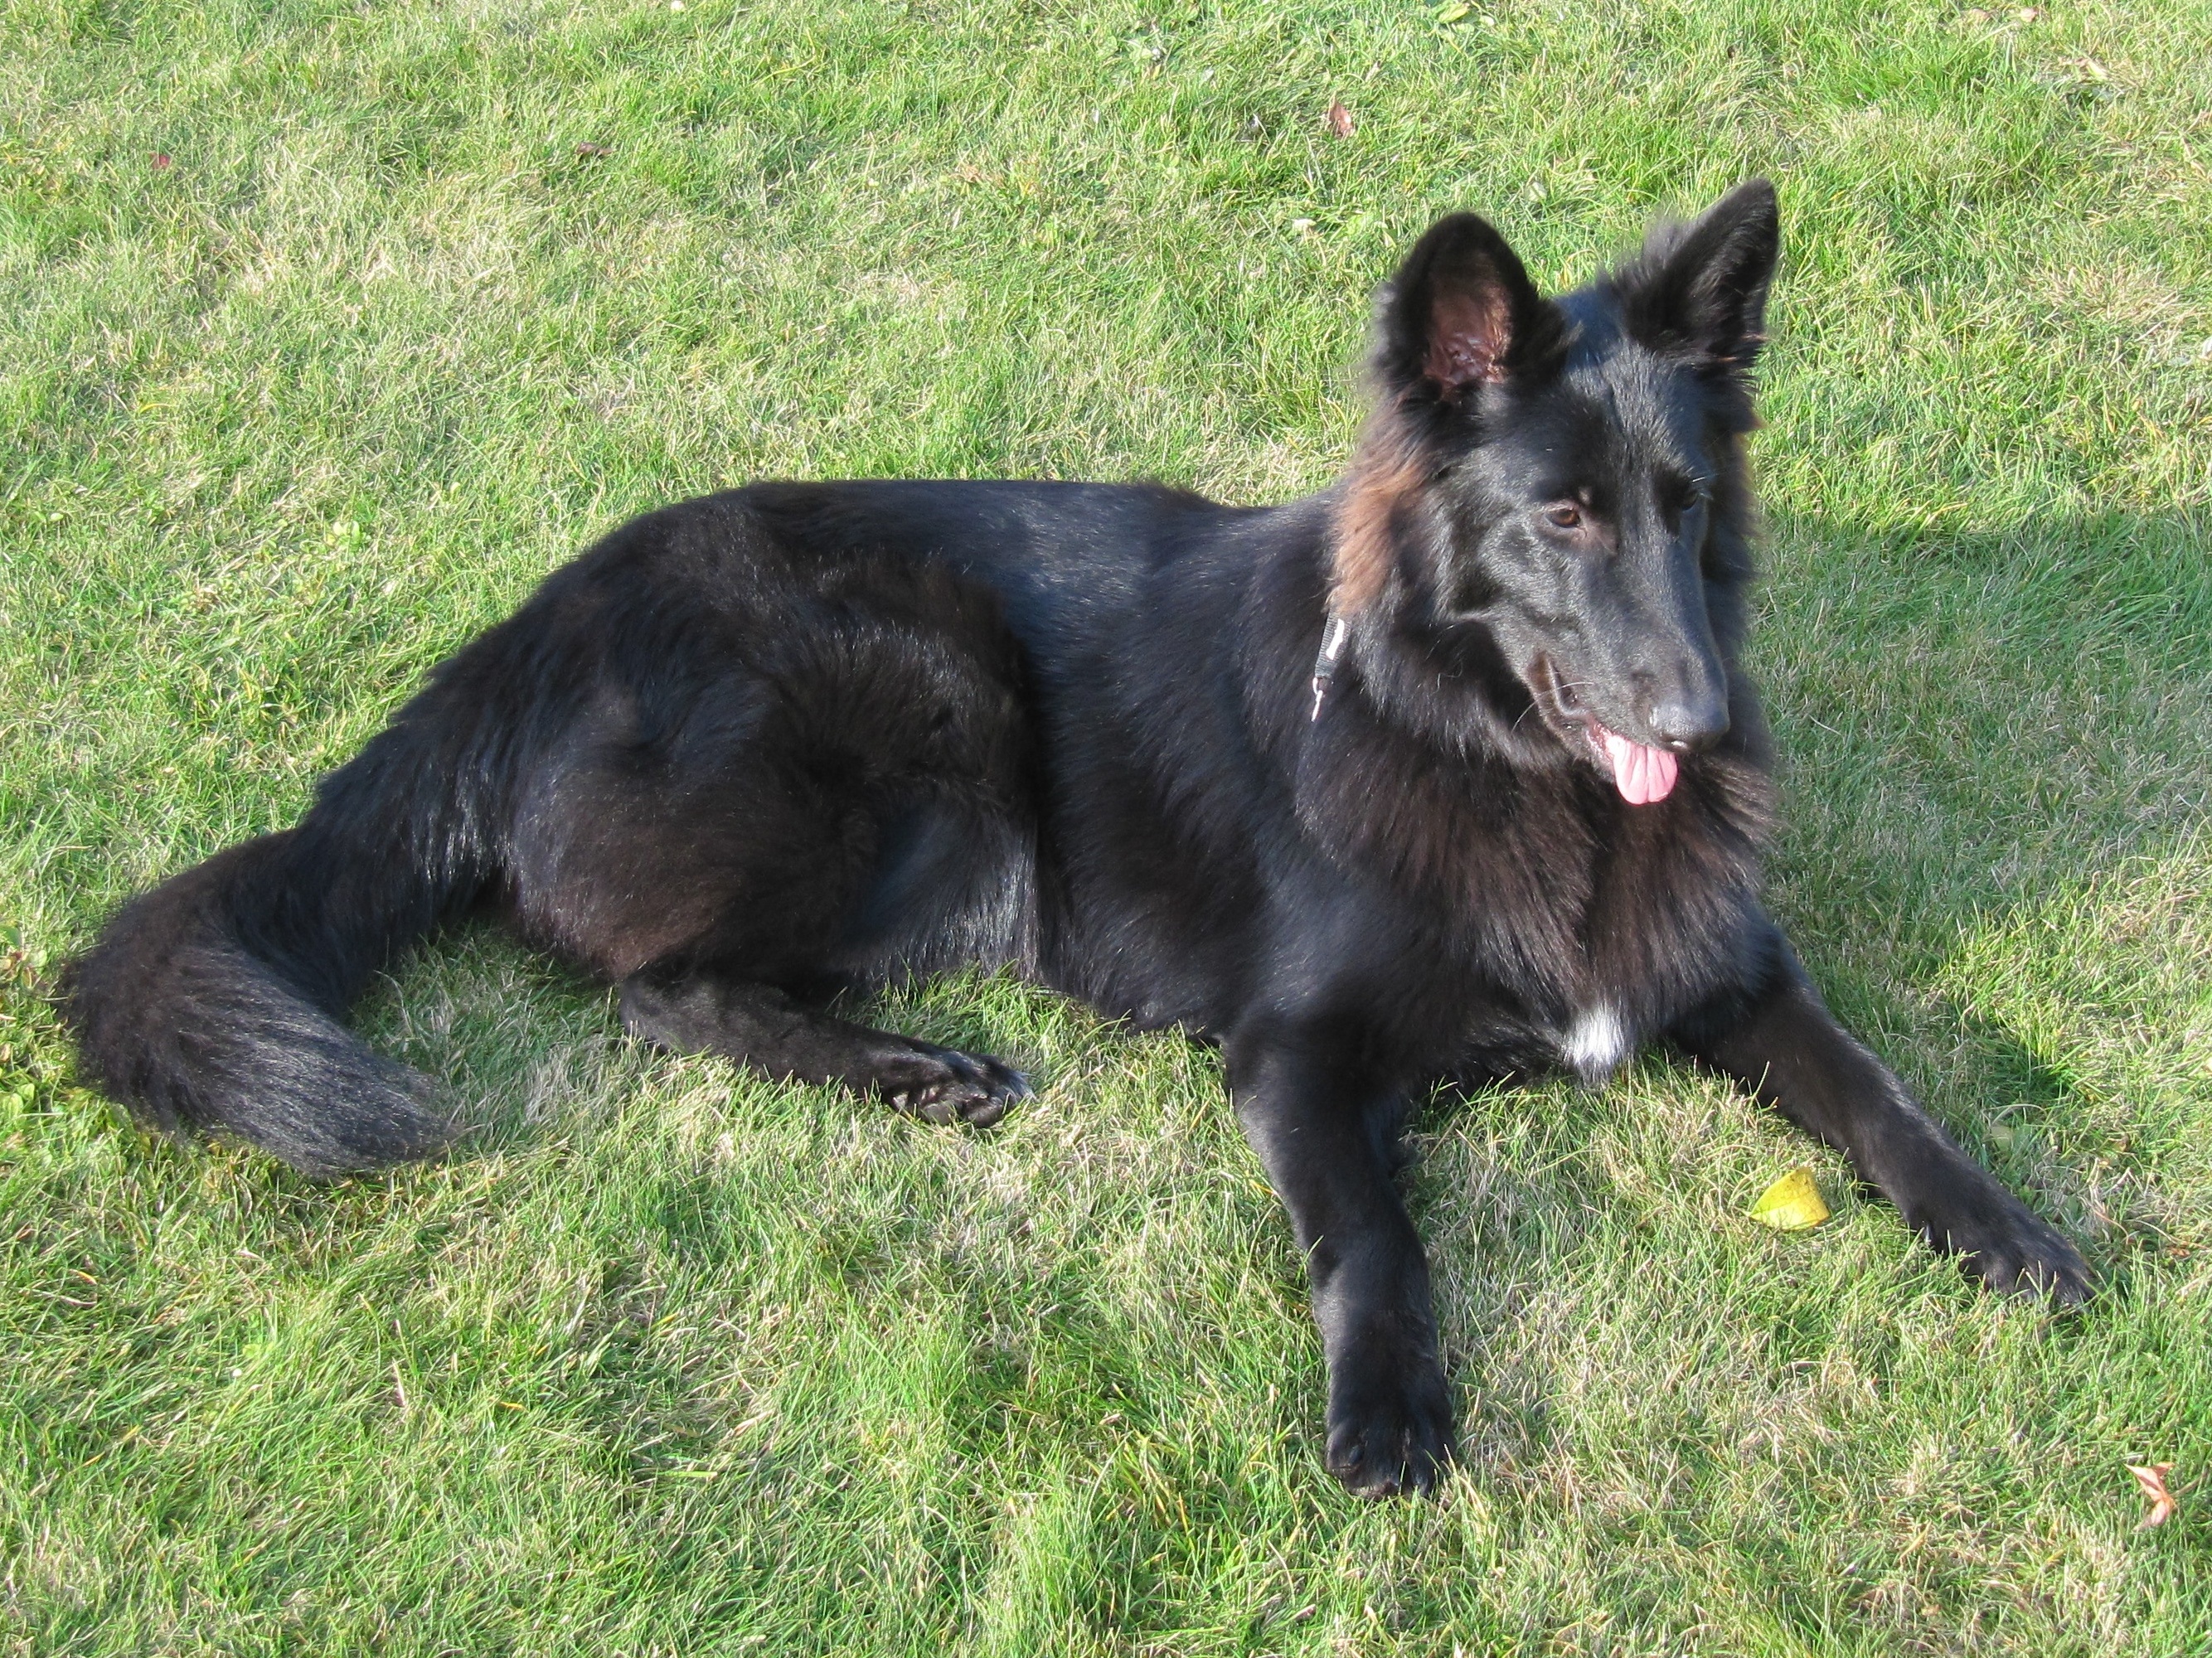
dog, pet, mammal, black, vertebrate, dog breed, belgian shepherd dog, sch fer dog, old german shepherd dog, belgian shepherd, belgian shepherd malinois, dutch shepherd dog, groenendael, dog like mammal, wolfdog, carnivoran, dog breed group, shiloh shepherd dog, east european shepherd, vulnerable native breeds, german shepherd dog, bohemian shepherd, tervuren